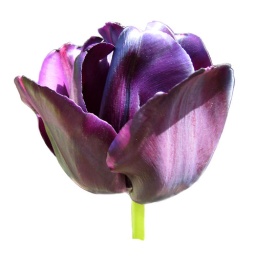
These deep purple tulips look black in some light conditions. In the garden they look fantastic against the pale pink tulips.